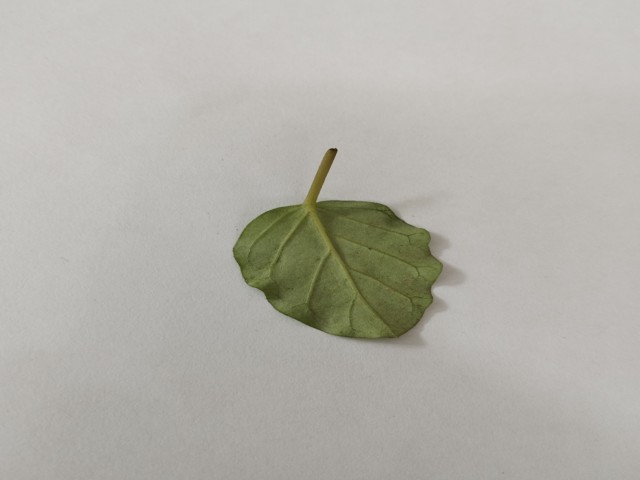
Plant: punarnava